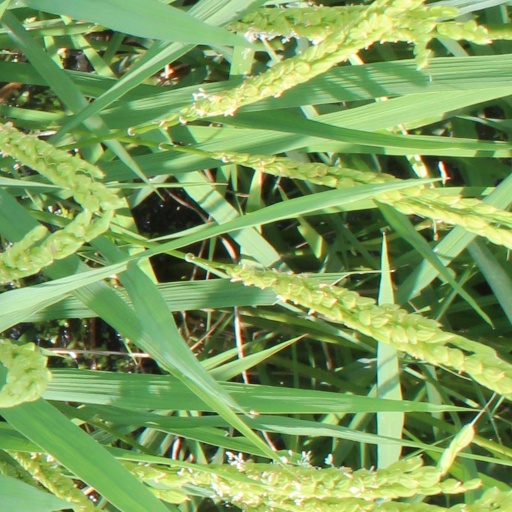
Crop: rice